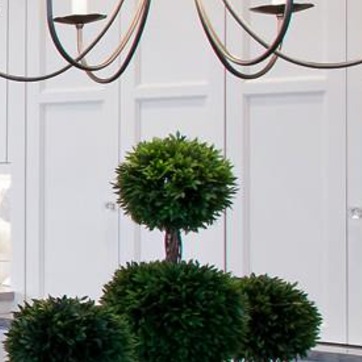
Material: foliage